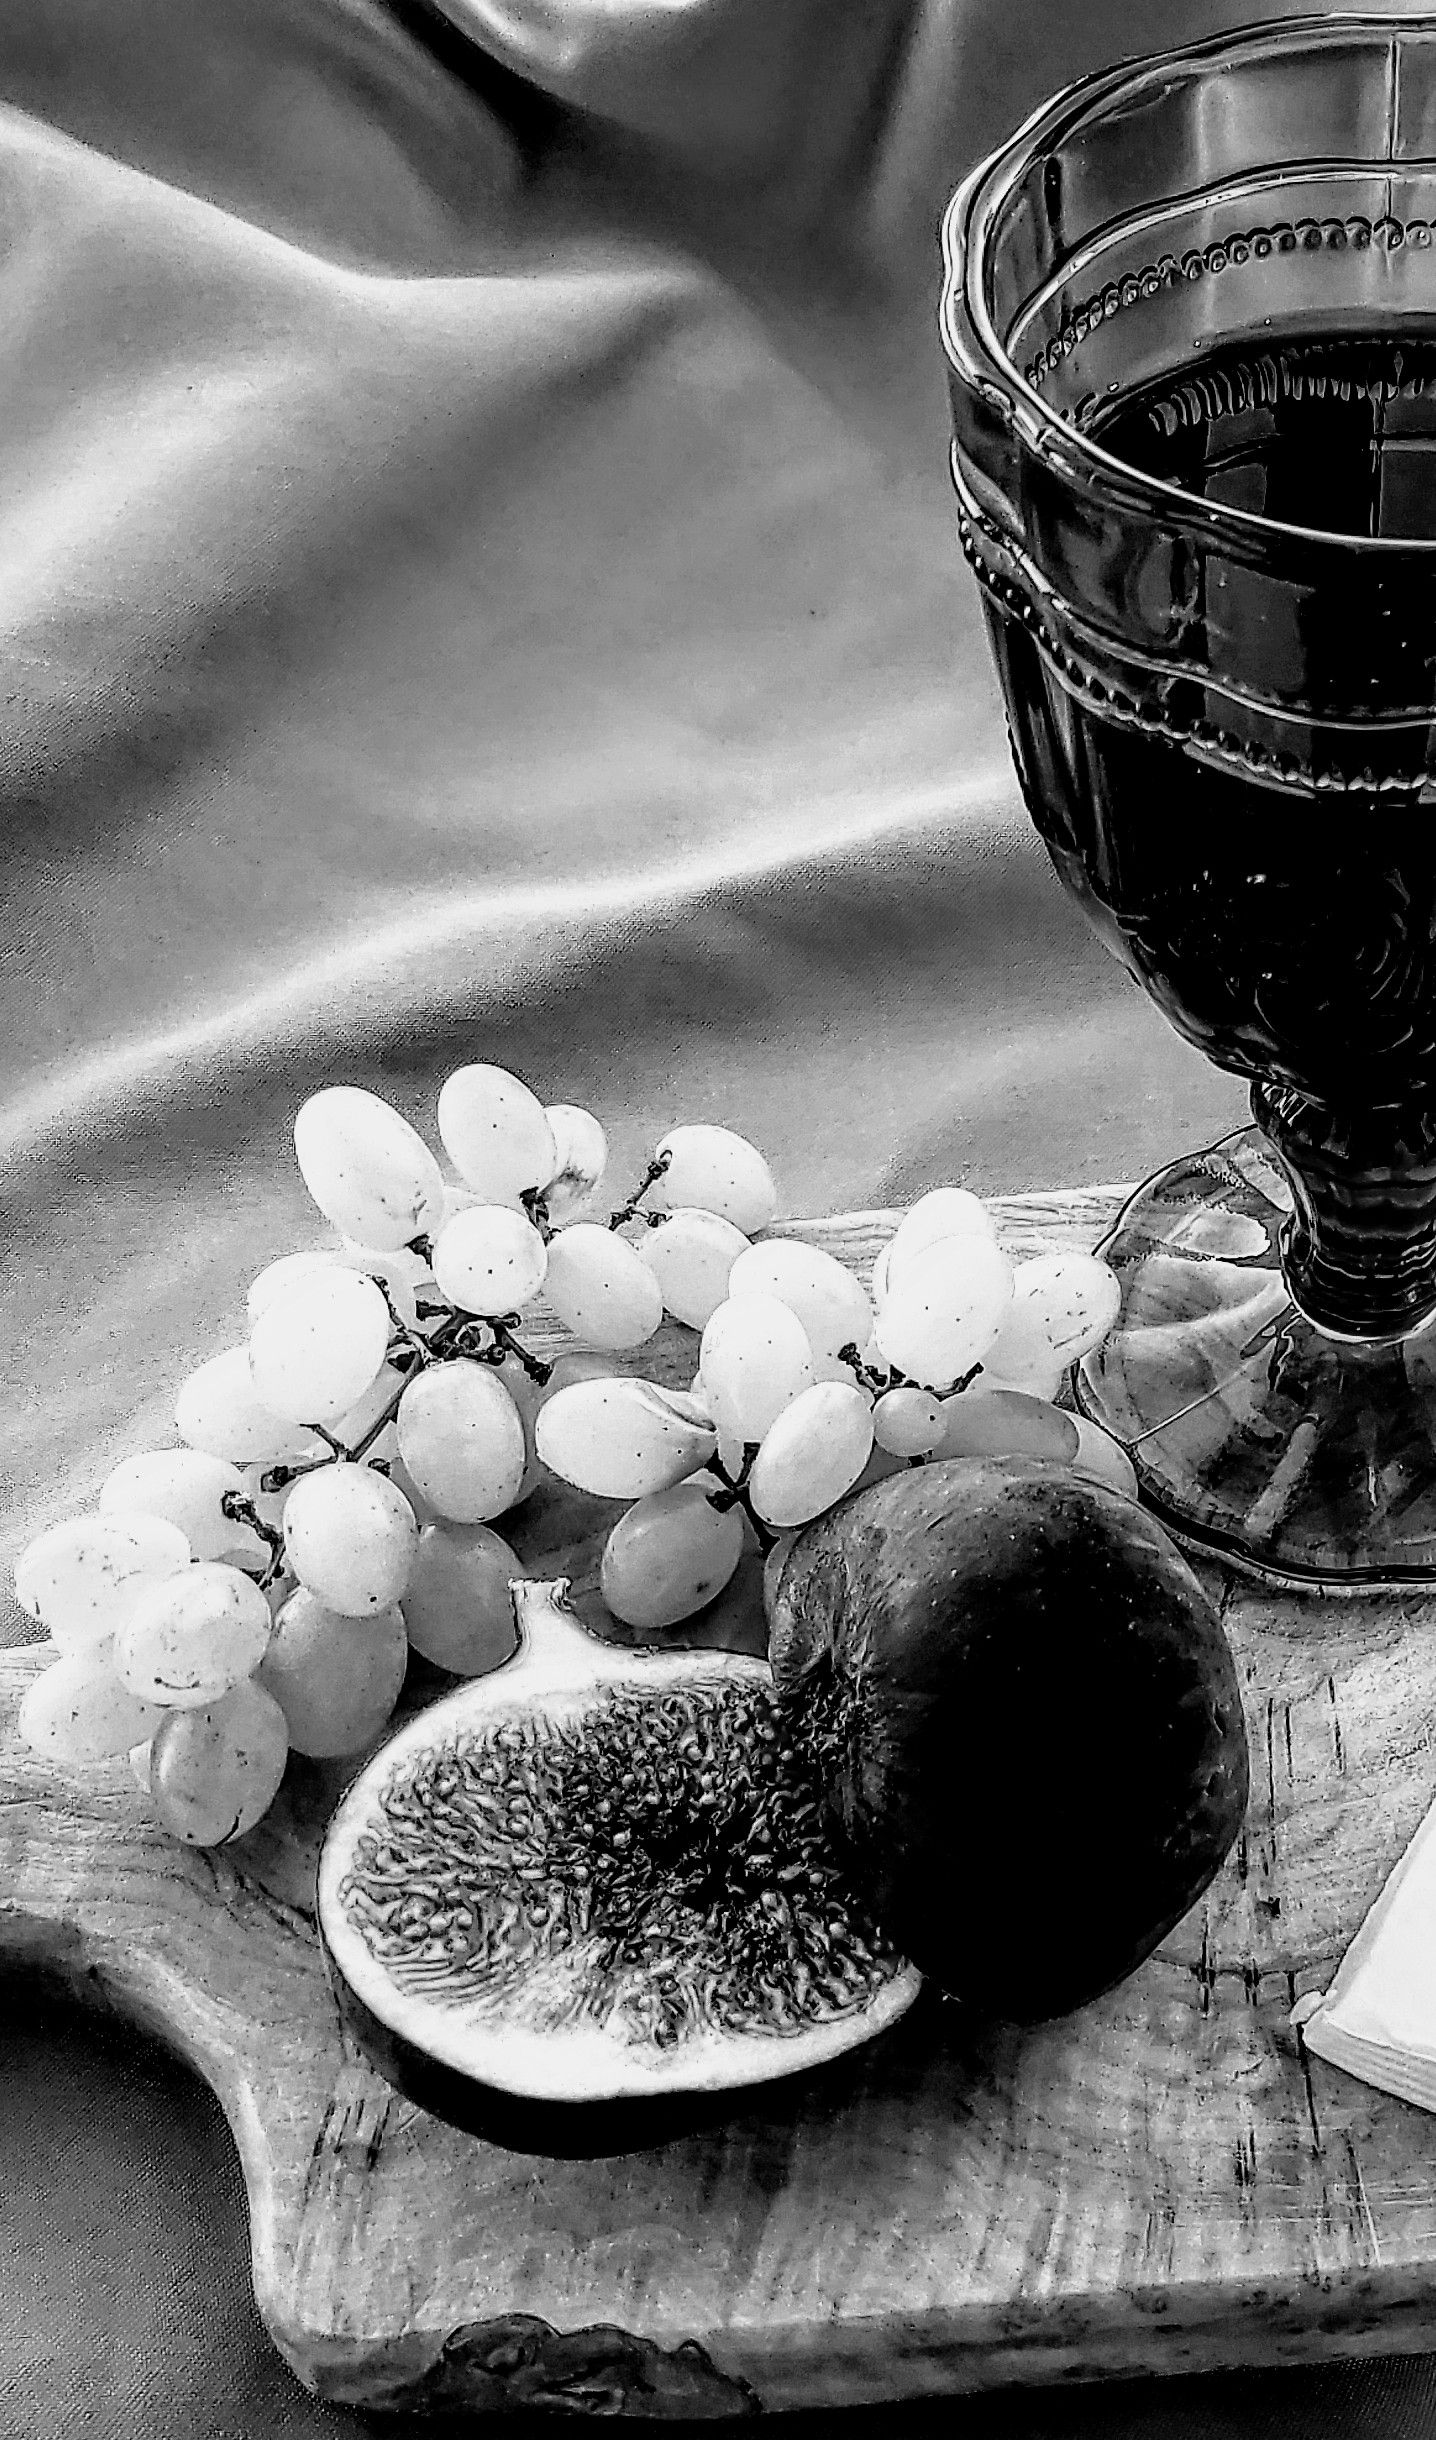
Fruits Meal
This is a black-and-white photo of fruits and a fancy glass cup on a wooden board. There are grapes, a fig cut in half, and a dark round Fig ,  The glass cup has a beautiful design and is filled with liquid. In the background, there is soft fabric.The light makes some parts bright and others dark, giving it a classic vibes
The image looks like a classic vibes beacouse the dark and white photo , The lighting is soft but dramatic, with bright highlights and deep shadows. This makes some areas stand out , The shot is taken from a slightly high angle, looking down at the objects , the image gives off a calm and classic
Labels: Glass, Food, Fruit, Plant, Produce, Goblet, Fungus, Grapes, Cup, Wooden Bord, Fig, soft fabric
Camera: samsung SM-A705FN
Aperture: F1.7
Exposure: 1/120 sec
ISO: 100
Focal length: 3.9 mm